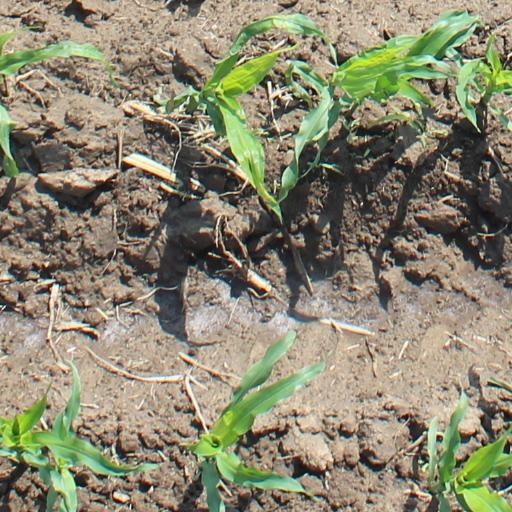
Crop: maize; corn